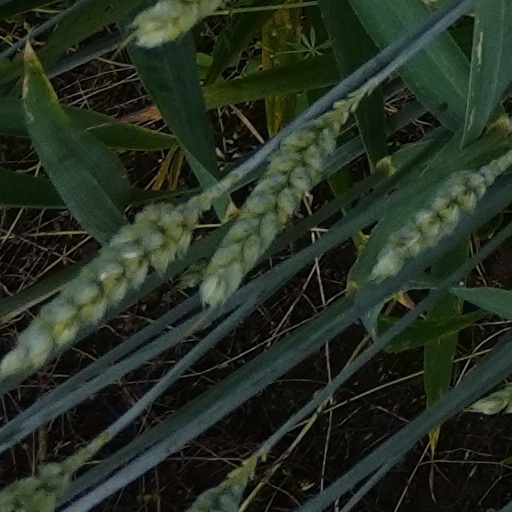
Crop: wheat